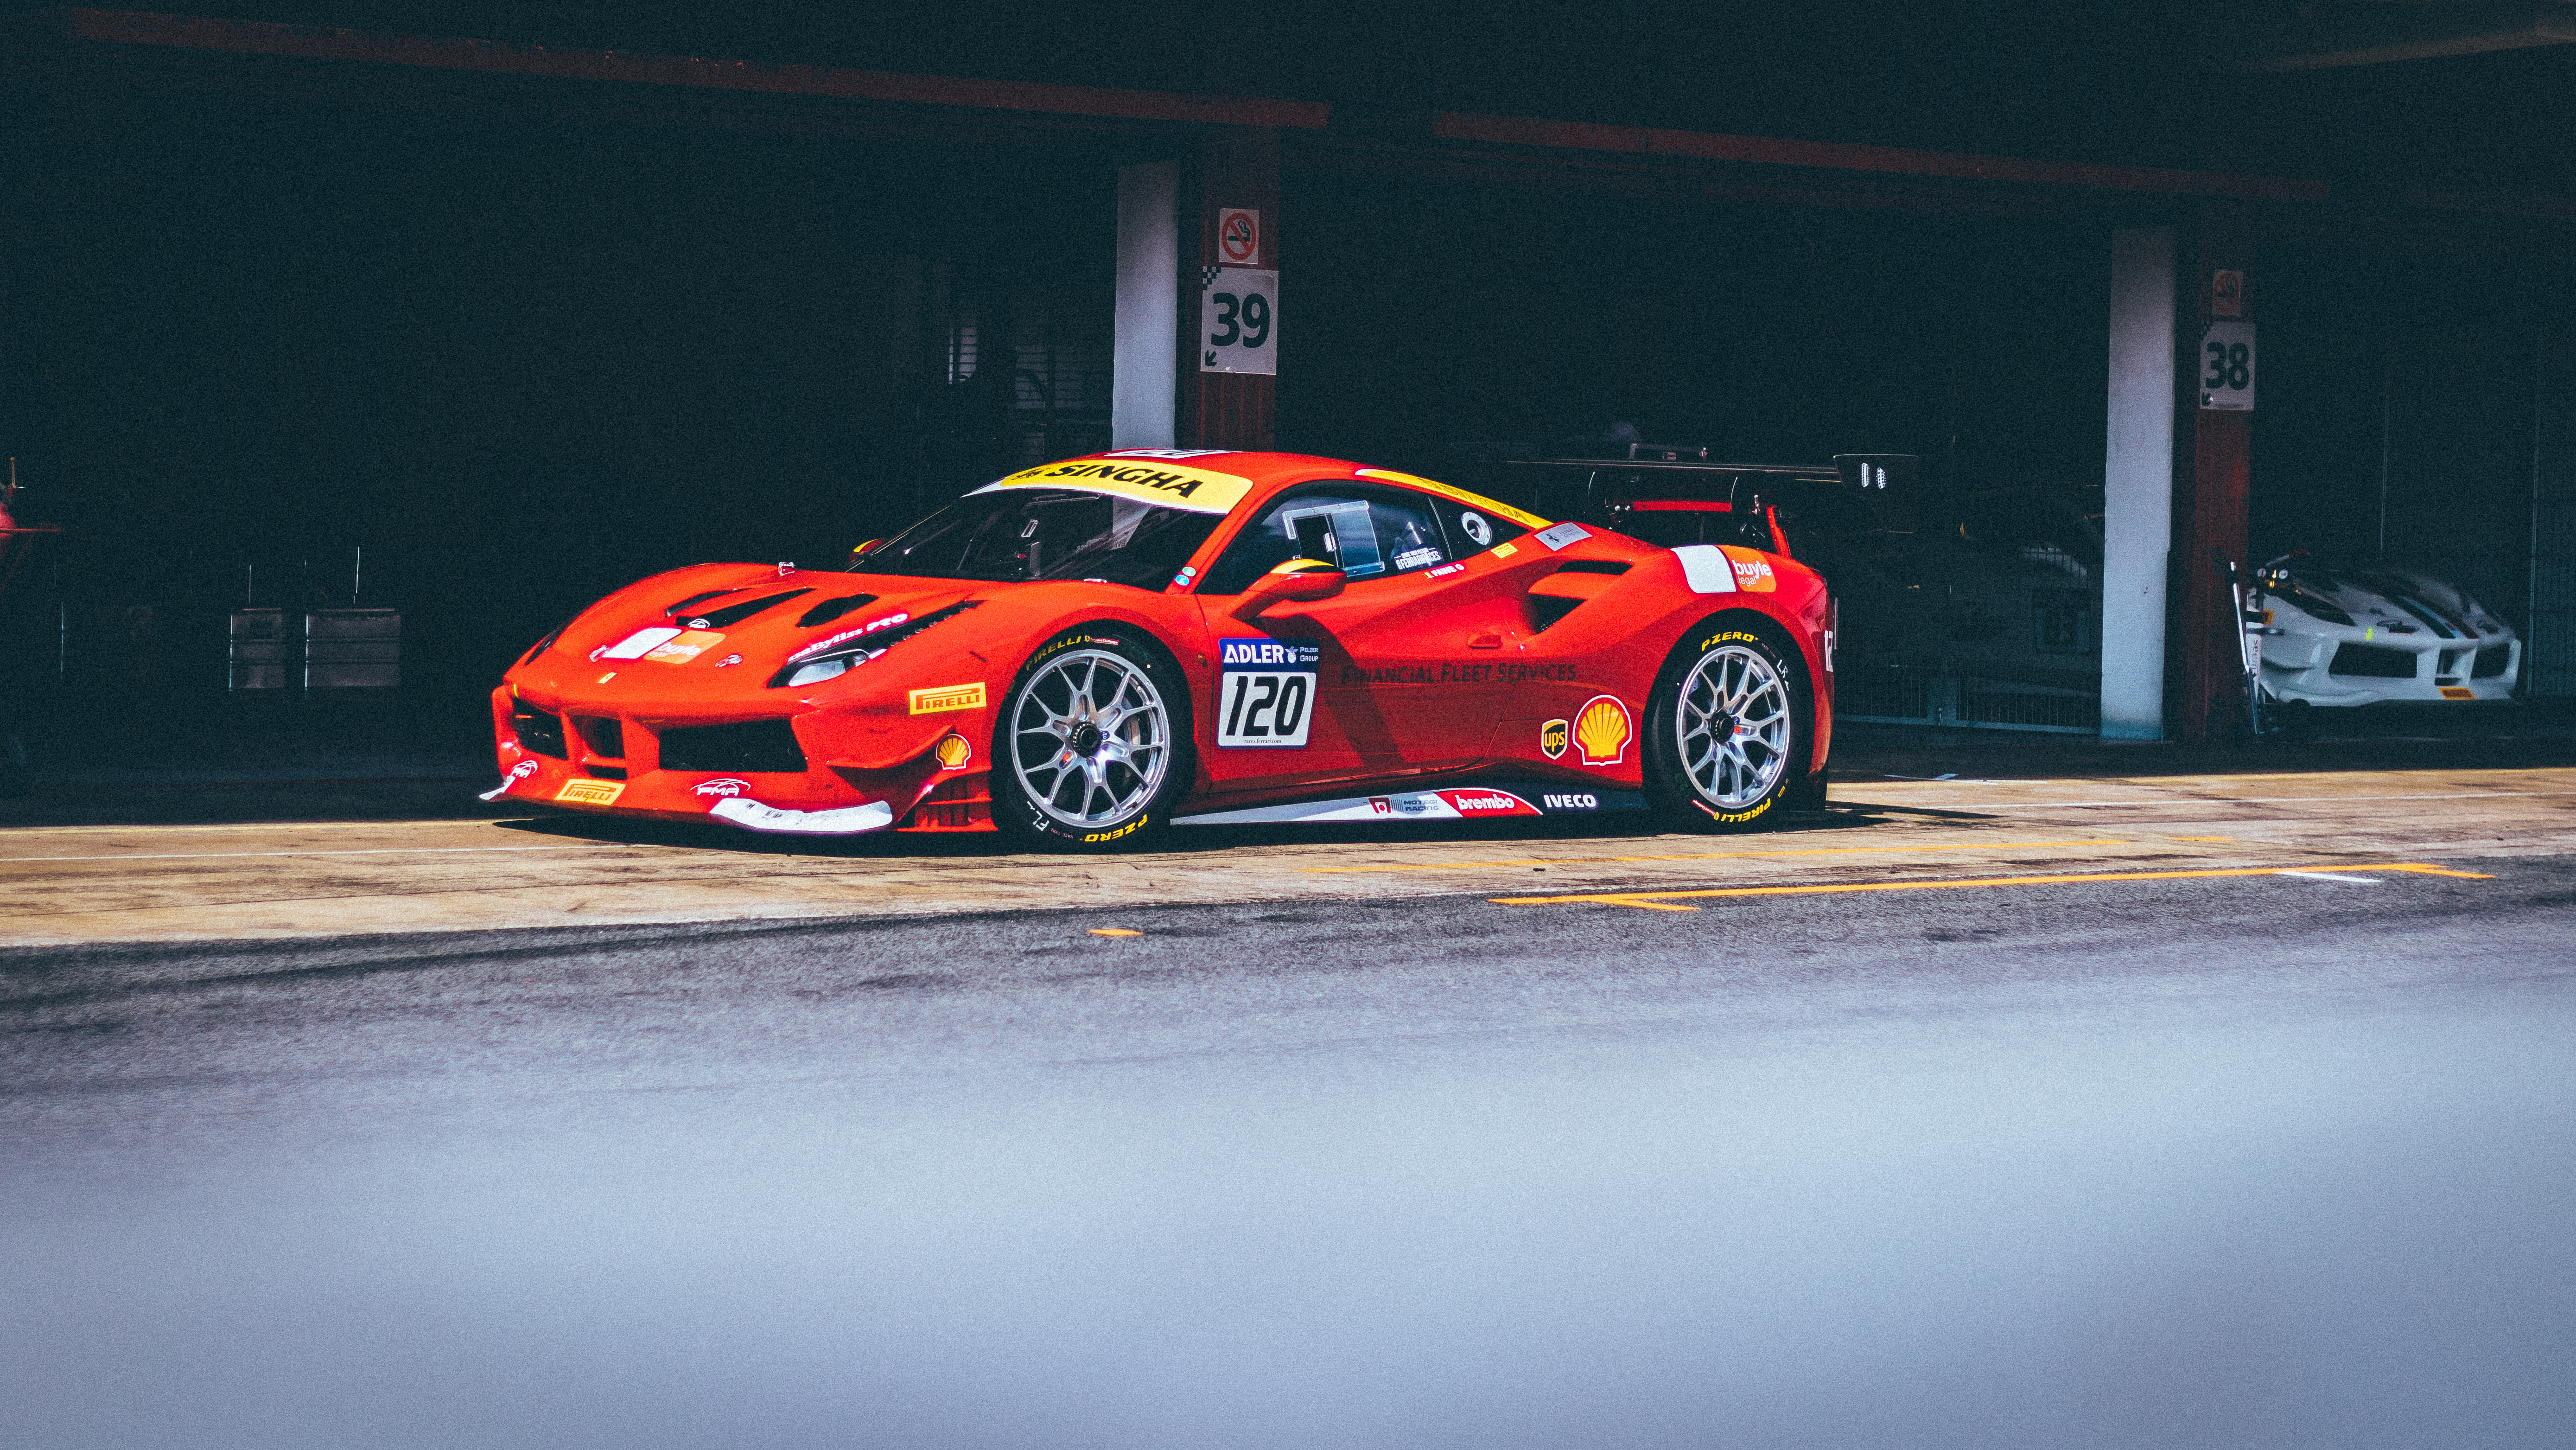
land vehicle, vehicle, car, supercar, sports car, sports car racing, automotive design, performance car, endurance racing motorsport, luxury vehicle, red, race car, coupe, ferrari 458, motorsport, racing, auto racing, rim, wheel, race track, Ferrari s p a, ferrari f430